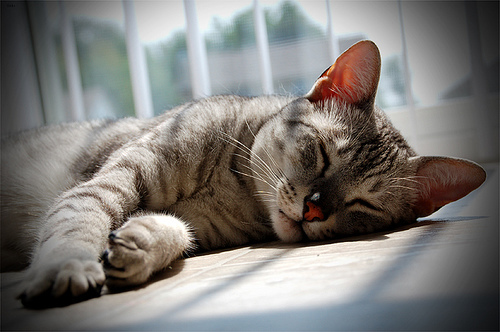
Animal: cat
Breed: egyptian_mau